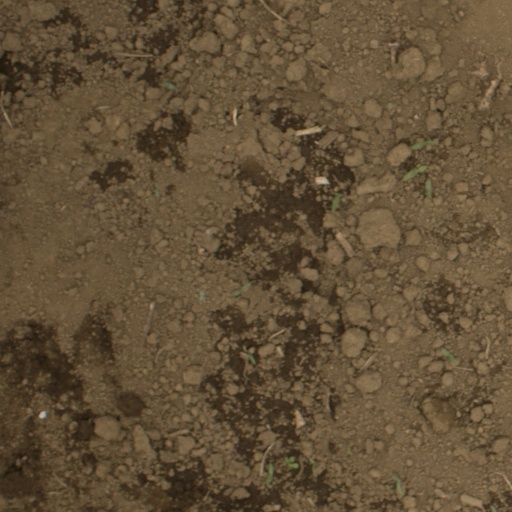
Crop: Jerusalem artichoke